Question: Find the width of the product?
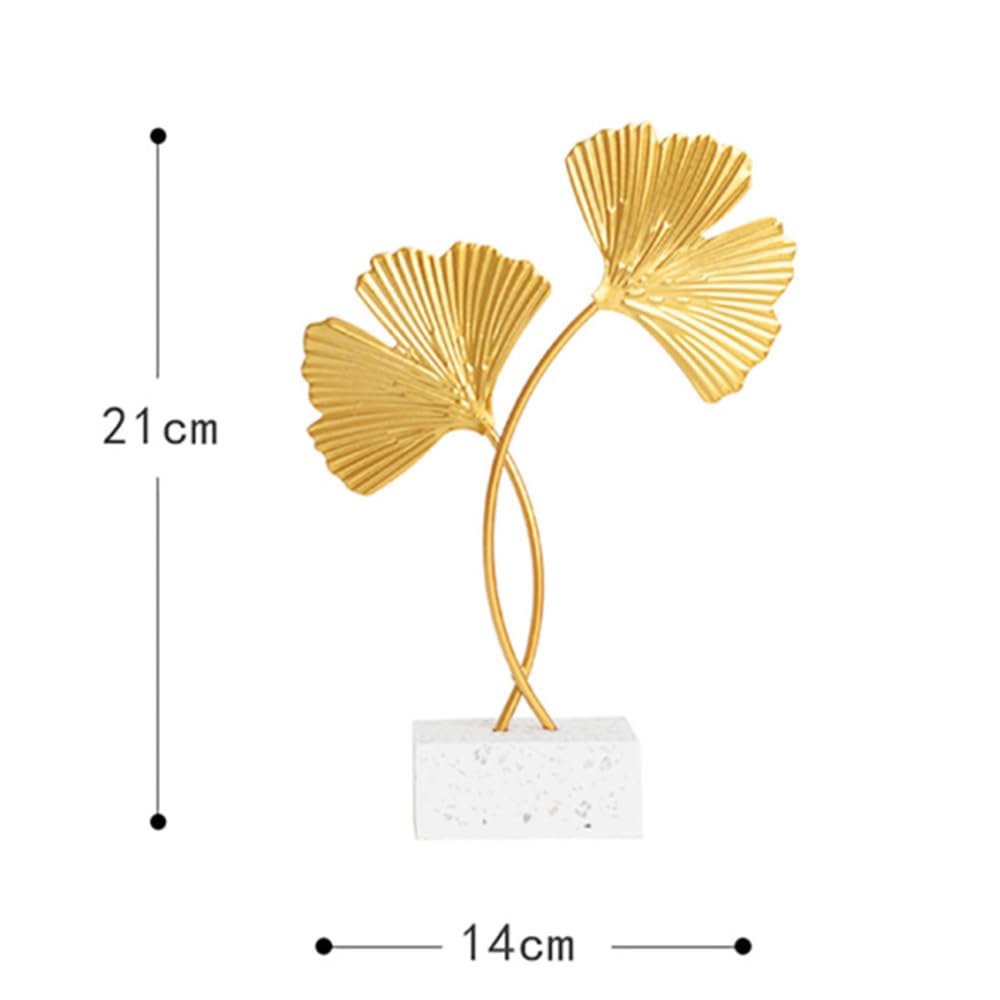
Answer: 14.0 centimetre